Silvio Berlusconi prostitution trial

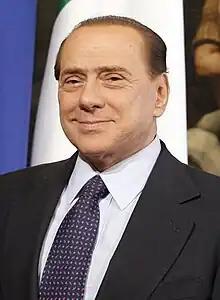
Portrait of Silvio Berlusconi in 2010

Silvio Berlusconi, then the Prime Minister of Italy, was accused and initially convicted of paying 17-year-old Moroccan Karima El Mahroug, also known by the stage name Ruby Rubacuori (Italian for "Ruby the Heartstealer"), for sexual services between February and May 2010 when she was under the age of 18; he was found not guilty on appeal. He was also found not guilty on appeal after having been formerly convicted of malfeasance in office by arranging to have El Mahroug released from police detention during an incident in which she was briefly held on claims of theft. On 24 June 2013, the Court of First Instance sentenced Berlusconi to seven years in prison, and banned him from public office for life. Berlusconi appealed the sentence, and on 18 July 2014, an appeals court overturned Berlusconi's conviction, thus making him once again eligible to hold elected office.